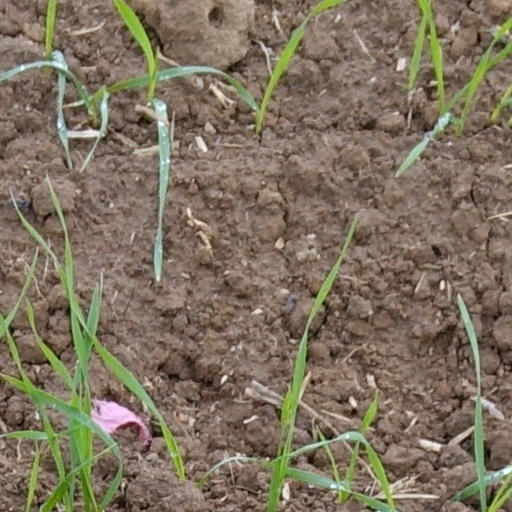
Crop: wheat